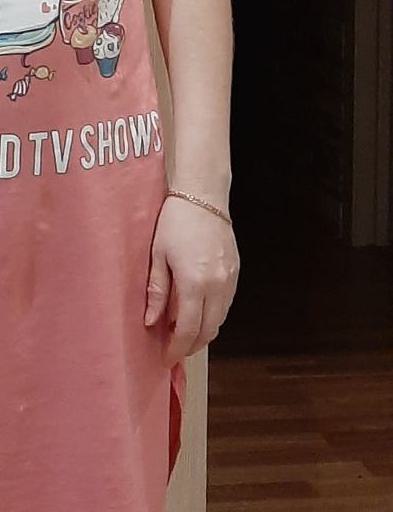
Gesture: no_gesture